1st Croatian Guards Corps

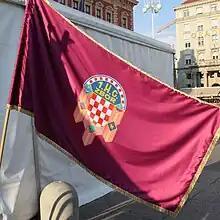
Corps flag, bearing corps shoulder sleeve insignia

The 1st Croatian Guards Corps was a special formation of the Croatian Army ("Hrvatska vojska" – HV) directly subordinated to the Ministry of Defence rather than the General Staff of the Armed Forces of the Republic of Croatia and reporting directly to the President of Croatia. The corps was established in 1994 by the amalgamation of various HV special forces. The 2,500-strong unit was organised into the 1st Croatian Guards Brigade ("1. hrvatski gardijski zdrug" – HGZ), a multi-purpose special forces combat unit, and four battalions tasked with ensuring the security of the President of Croatia and carrying out ceremonial duties. The HGZ took part in a number of military operations during the Croatian War of Independence and the Bosnian War. It was disbanded in 2000, when its components were amalgamated with other HV units to form the Special Operations Battalion, the 350th Military Intelligence Battalion, and the Honour Guard Battalion.